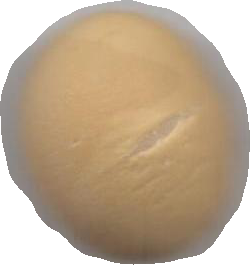
Variety: Dega